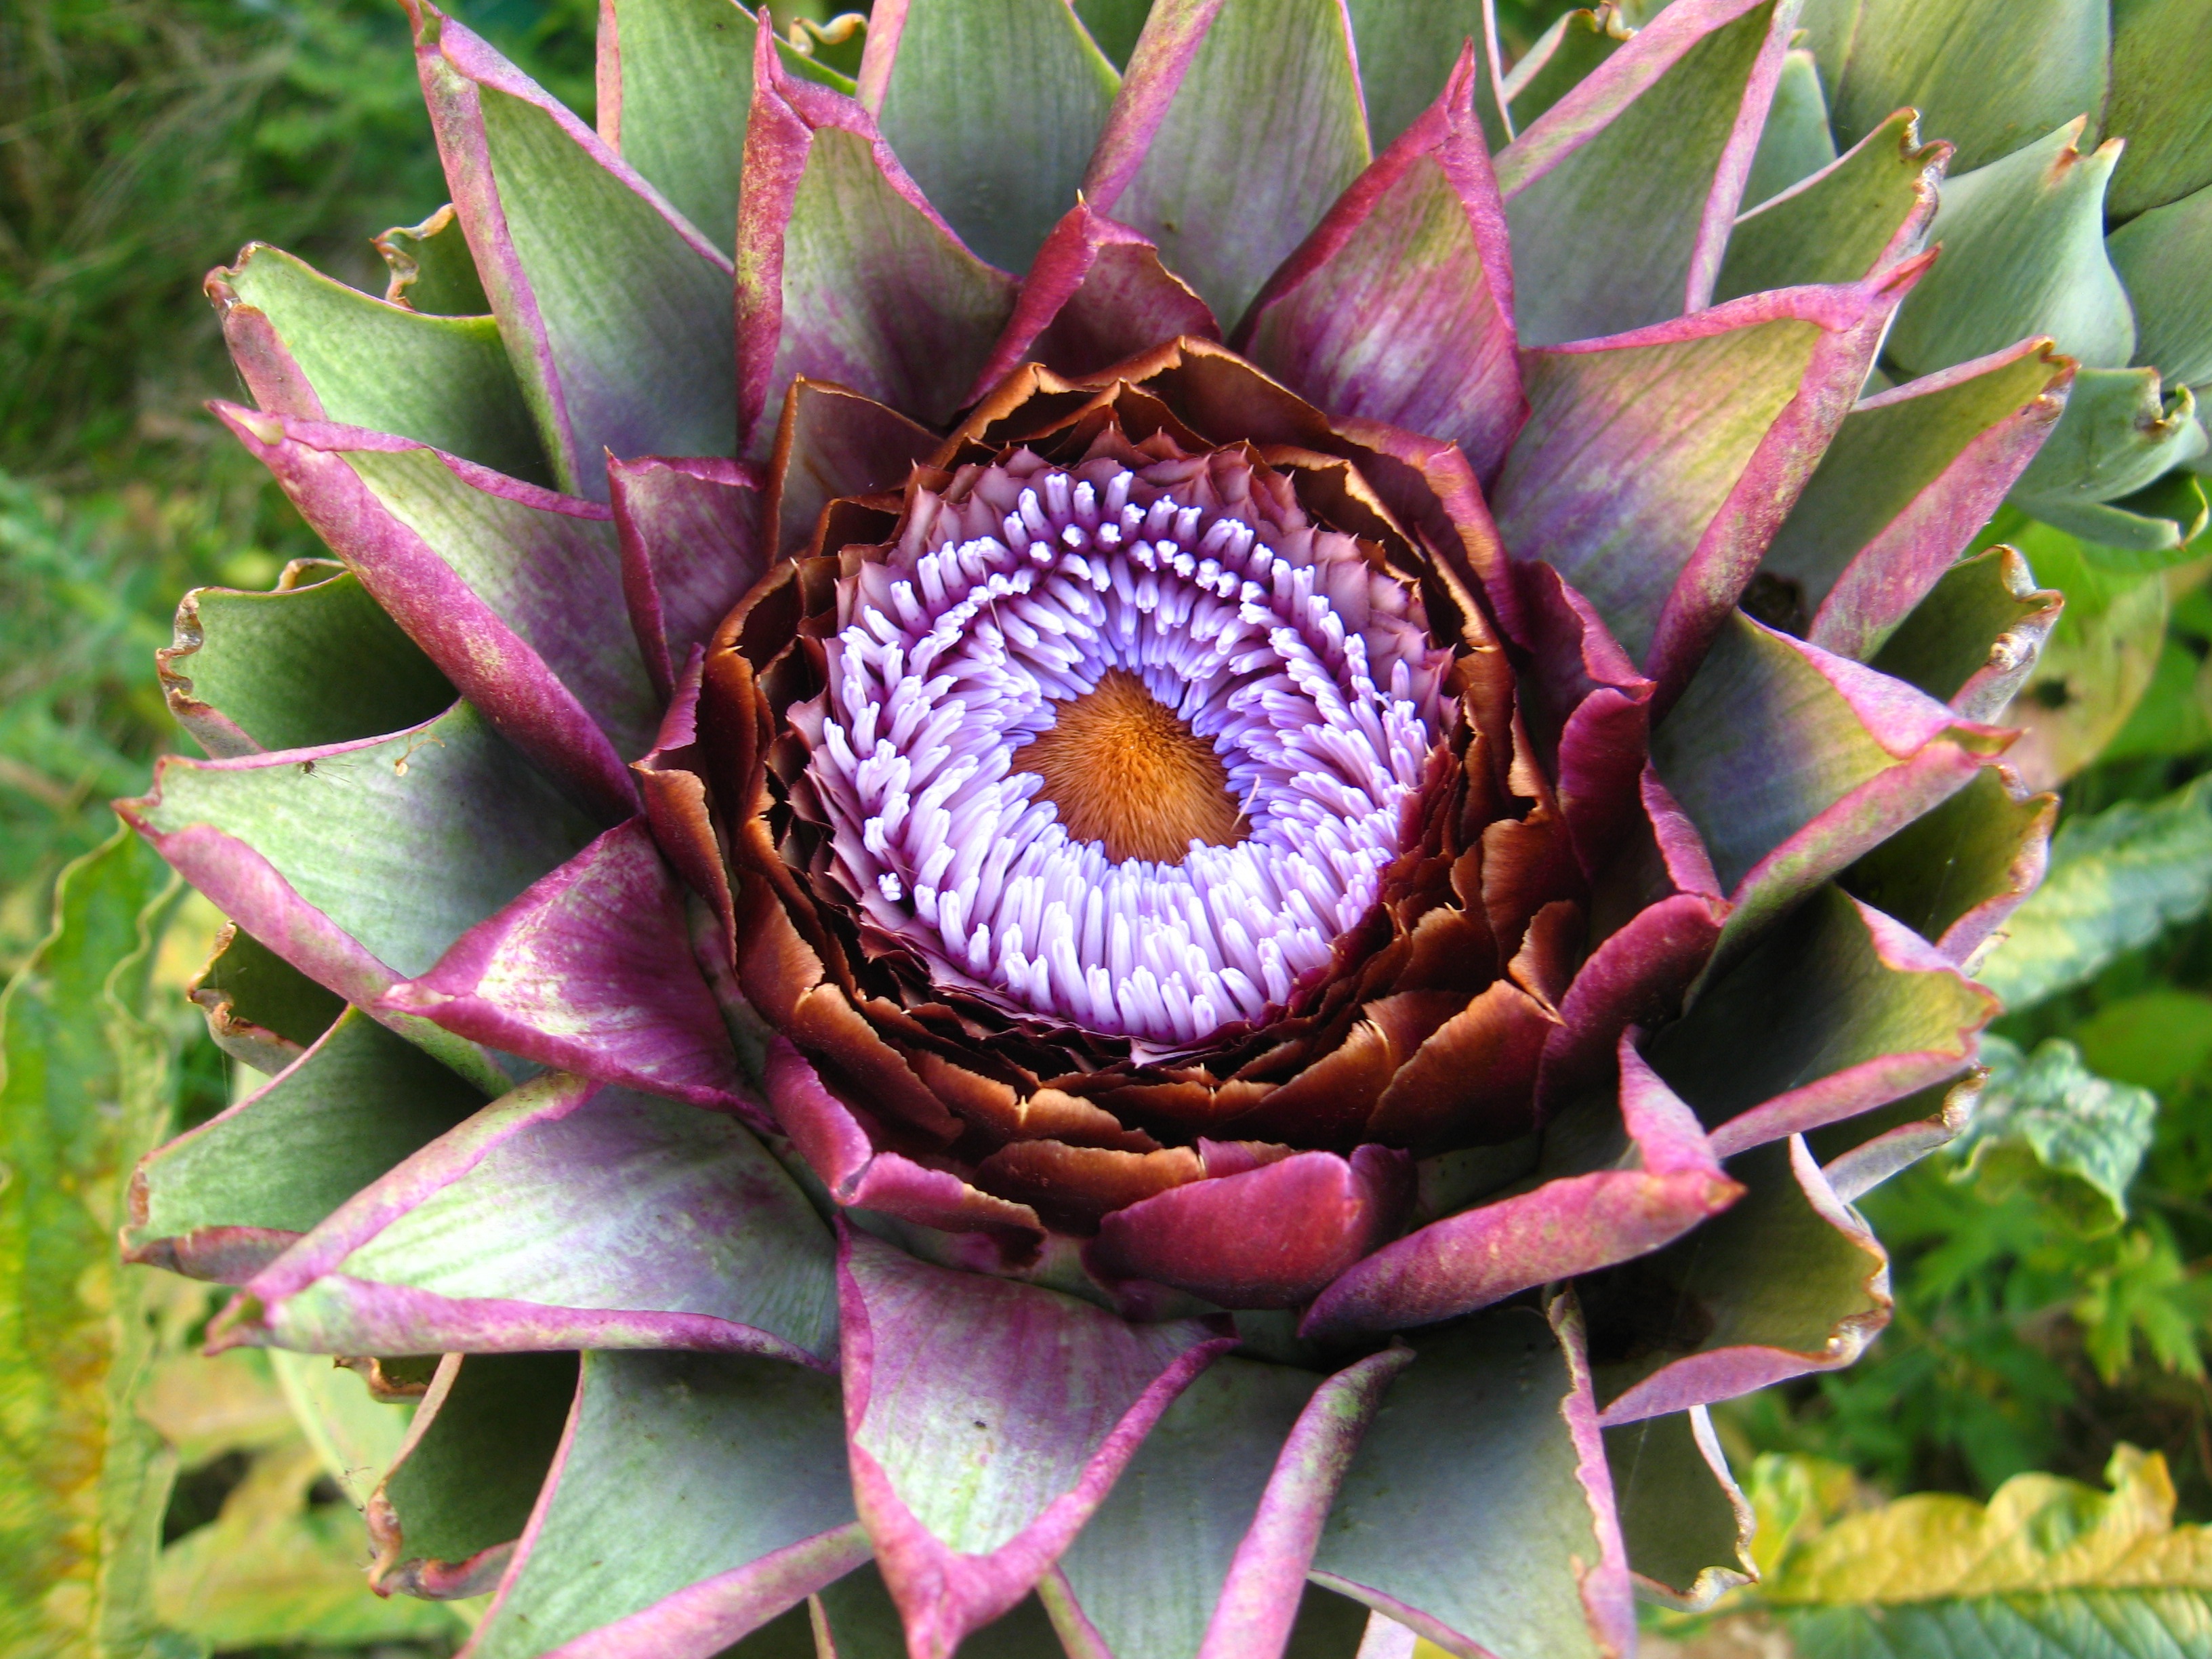
plant, flower, produce, botany, blooming, flora, artichoke, thistle, flowering plant, daisy family, land plant